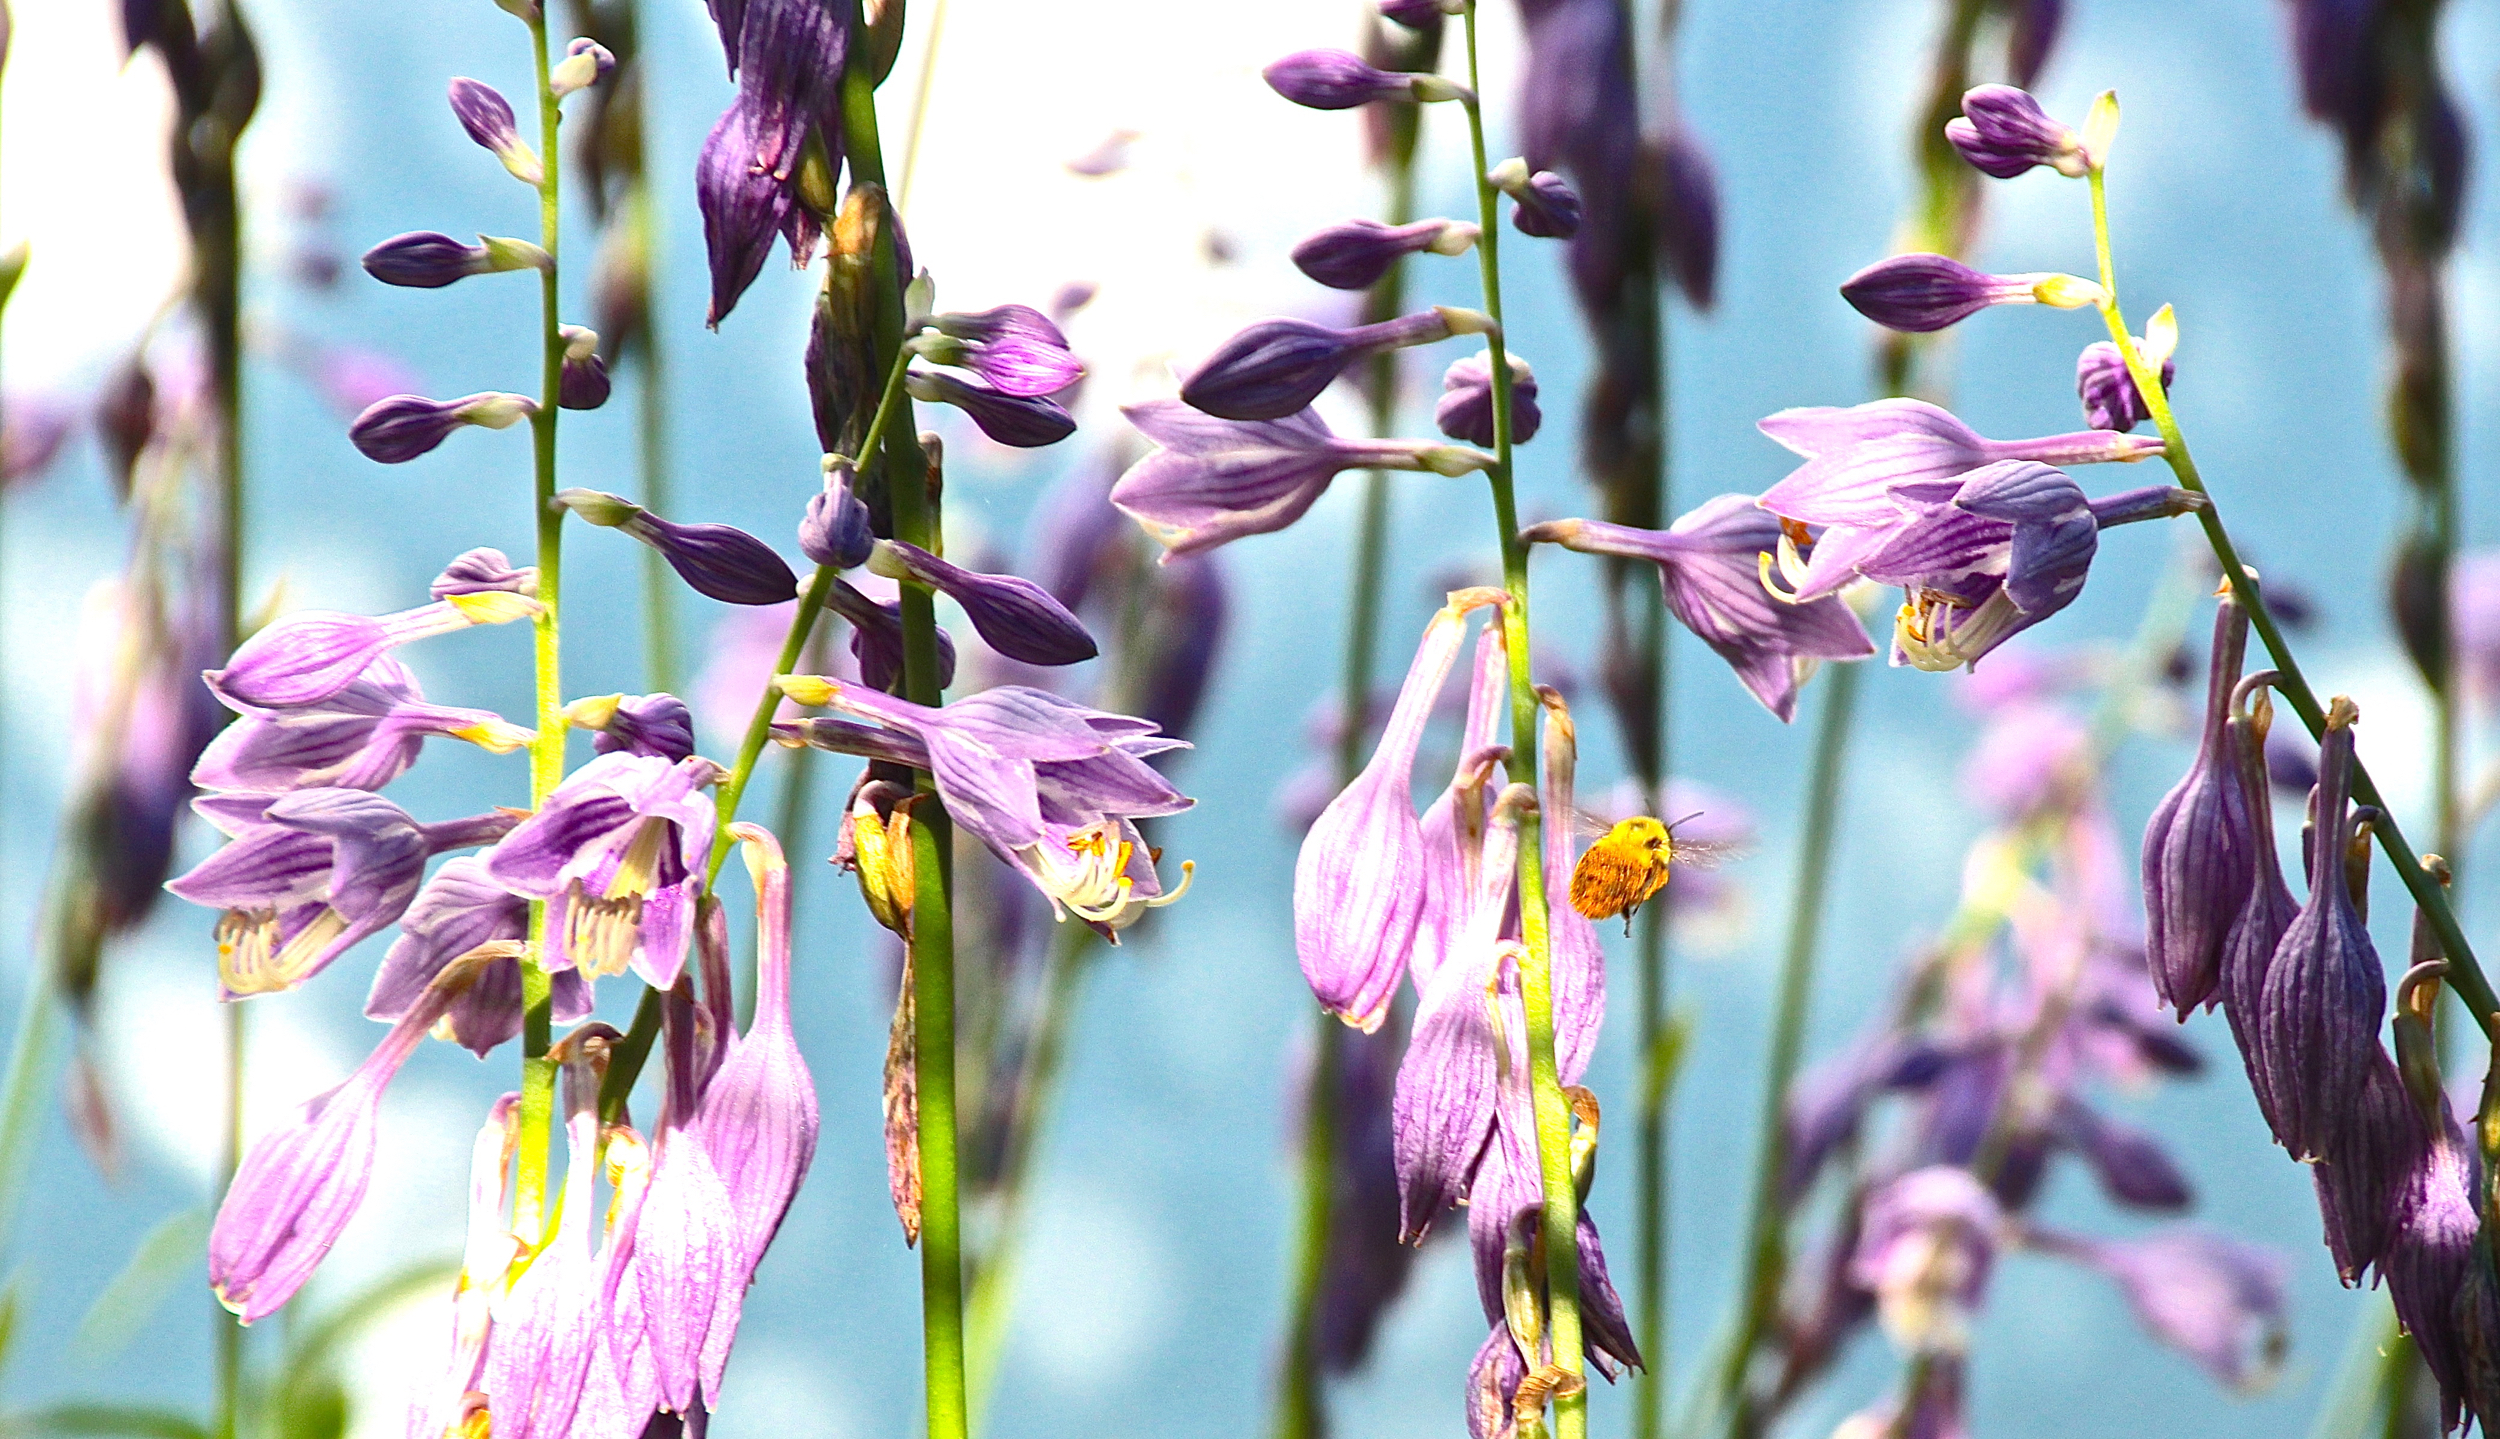
nature, branch, blossom, plant, leaf, flower, petal, spring, botany, flora, wildflower, close up, bee, 3652015, clichesaturday, 365the2015edition, macro photography, flowering plant, adayinthelife, day192, day192365, 11jul15, plant stem, land plant